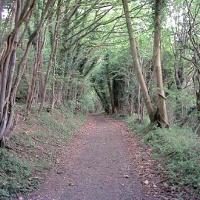
Weather: cloudy or overcast